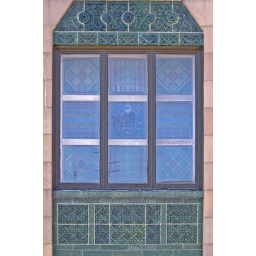
Art deco window on a building in Rockford, Illinois.